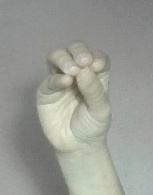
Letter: ha